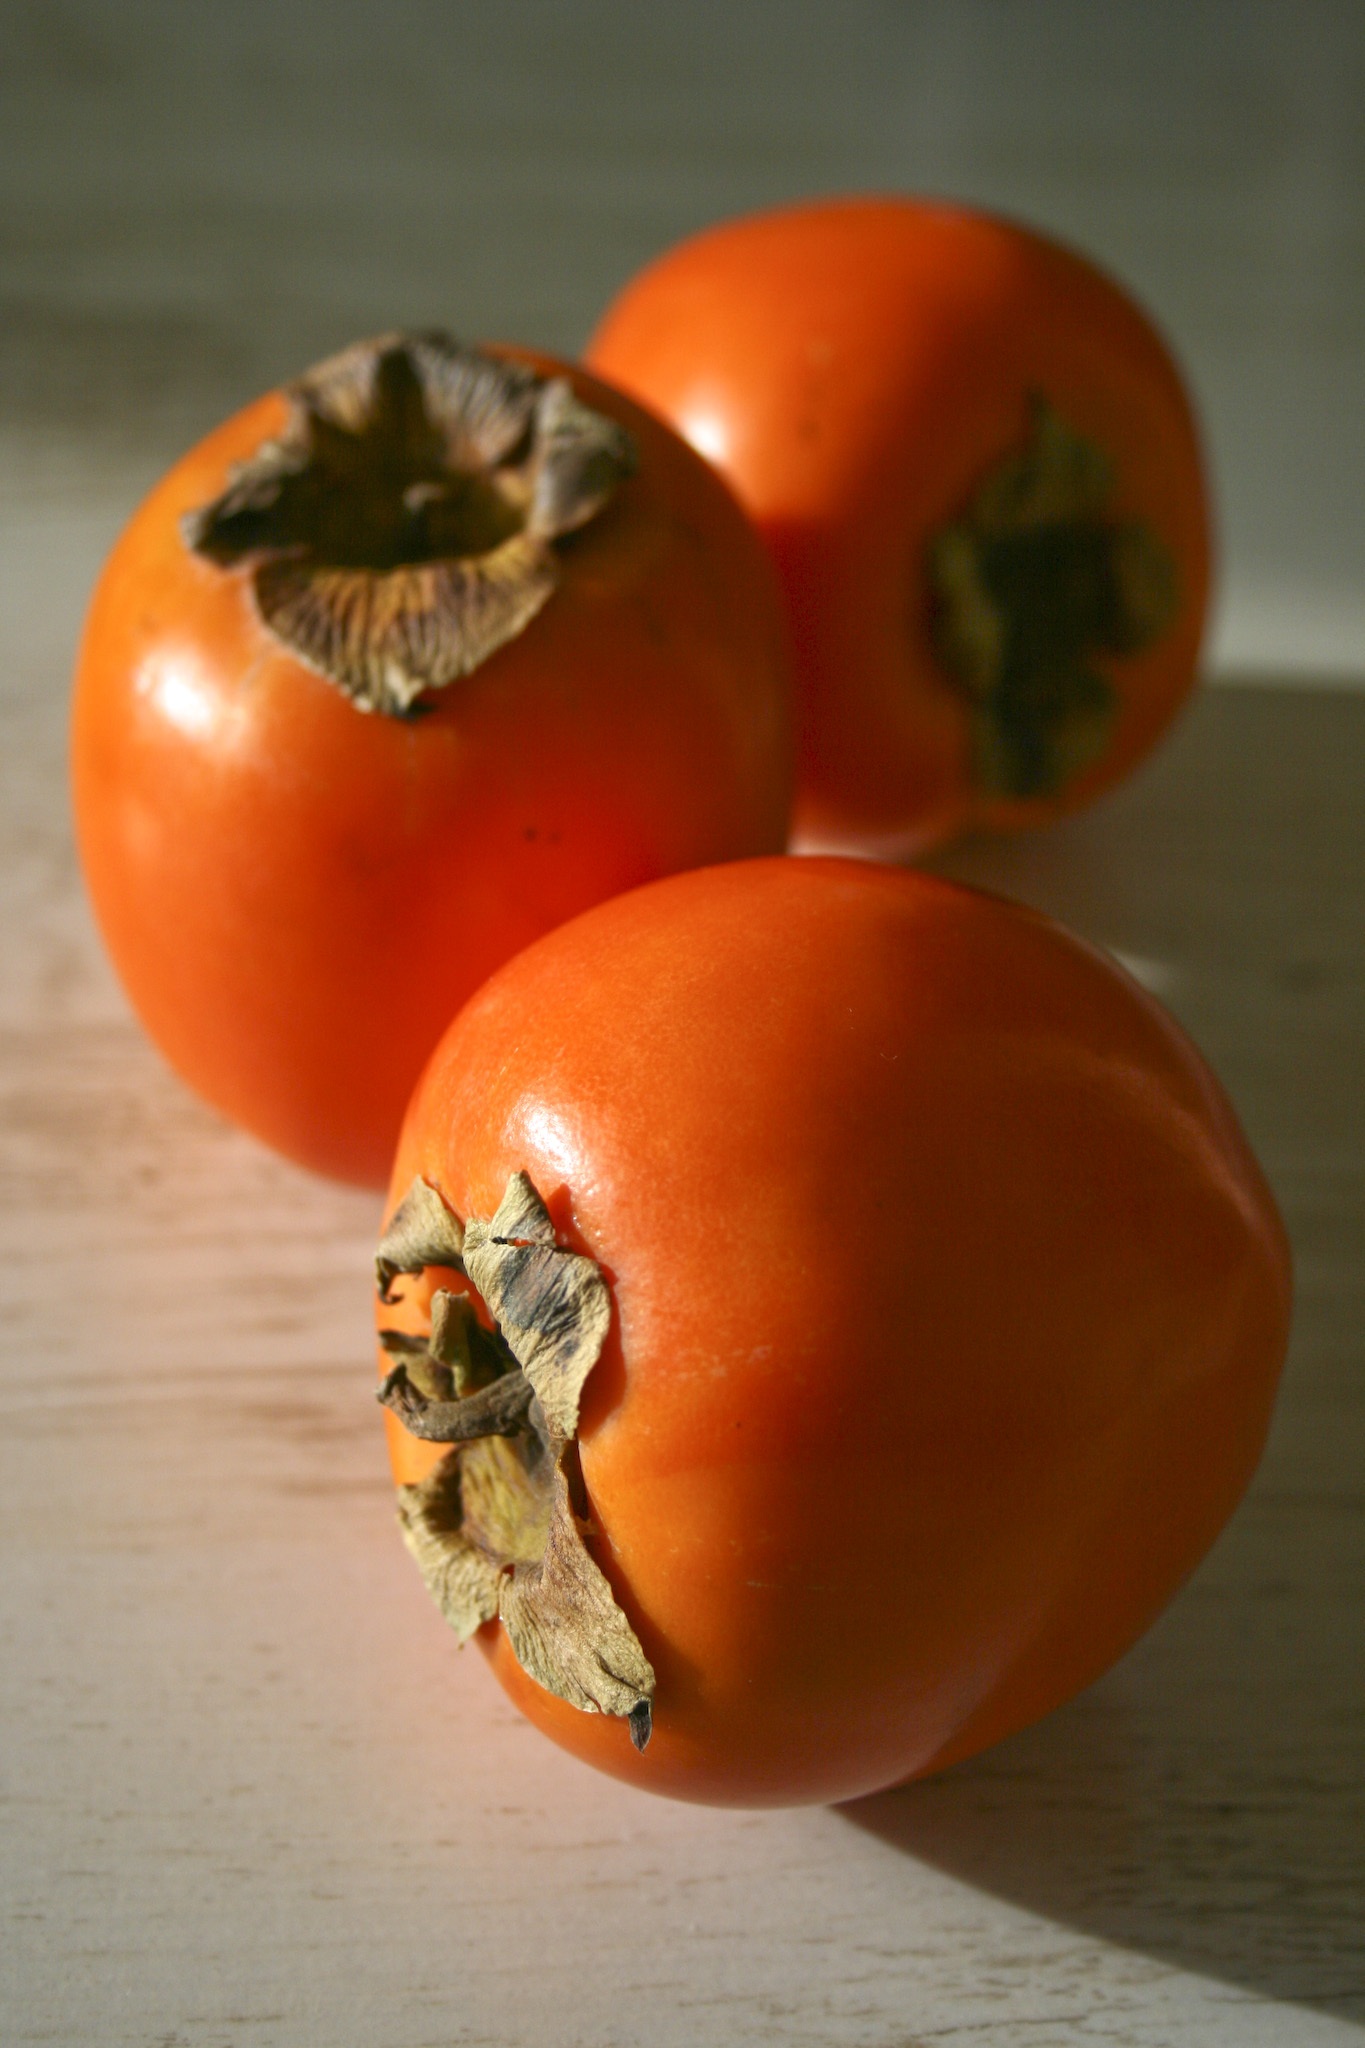
plant, fruit, sweet, orange, food, produce, vegetable, tropical, tomato, persimmon, kaki, diospyros, macro photography, flowering plant, land plant, potato and tomato genus, ebony trees and persimmons, khurma, tomel